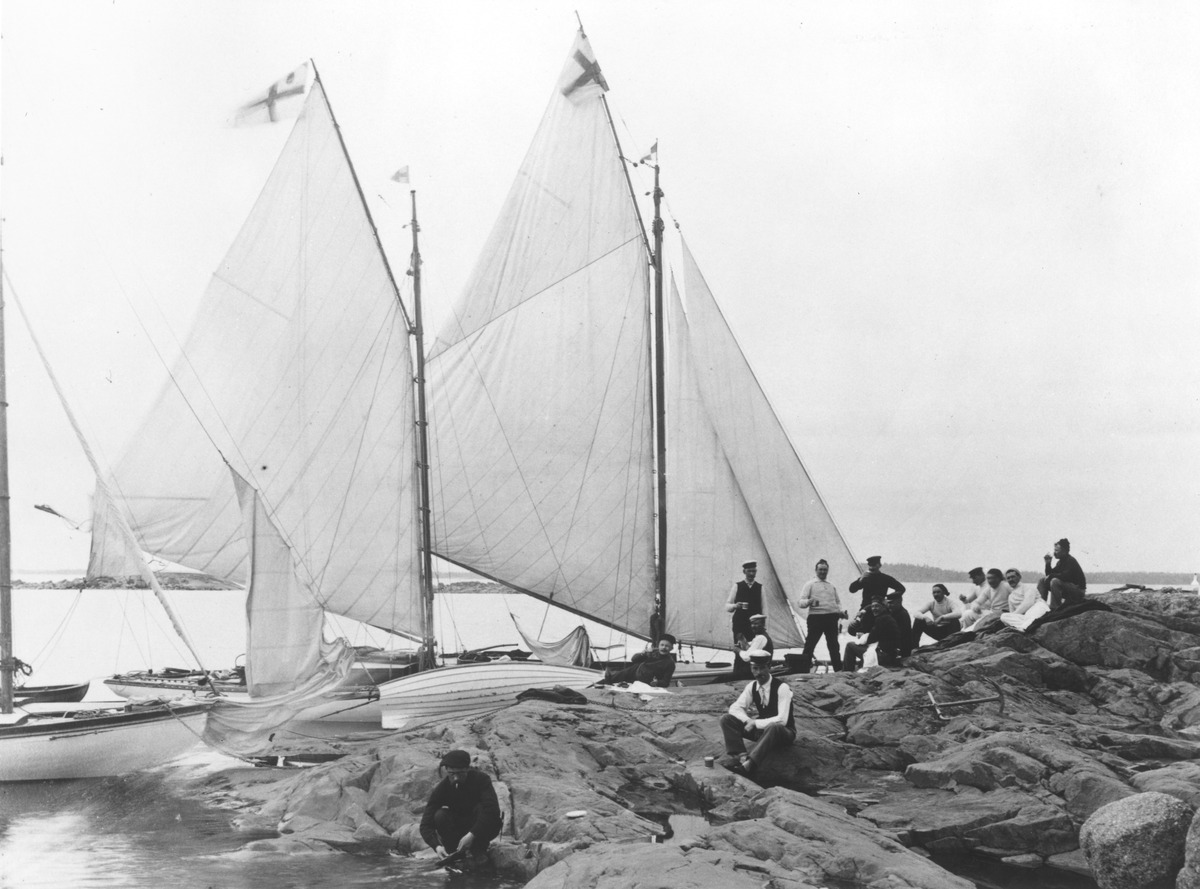
Purjehtijoita rantautuneena Brudholmenilla
sisällön kuvaus: Purjehtijoita rantautuneena Brudholmenilla. Helsingfors Segelsällskapetin (HSS) veneitä. mustavalkoinen
Ajankohta: kuvausaika 1903
Aiheet: Helsingfors Segelsällskap HSS, veneet purjeveneet, purjehdus, purjeet, purjehtijat, vaatteet housut takit, päähineet, jalkineet, ankkurit, juoma-astiat, saaret